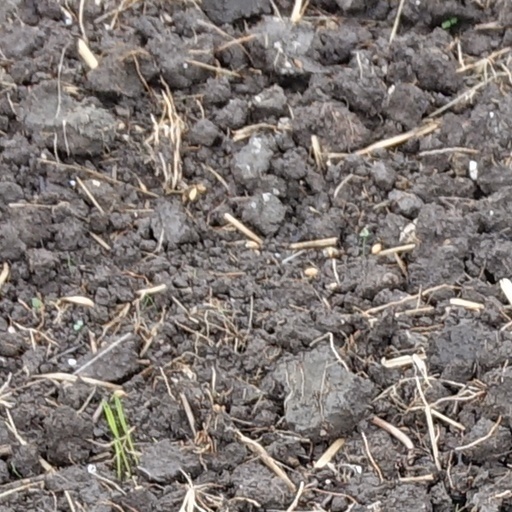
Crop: wheat